Chevrolet Opala

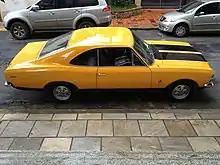
Chevrolet Opala SS 1976

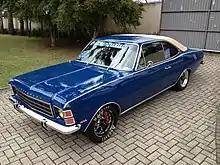
Chevrolet Opala Comodoro 1978

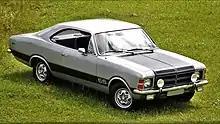
Chevrolet Opala SS 1978

Both versions came standard with front bench seats (bucket seats weren't available early in production, but were later introduced) and column-mounted shifter lever. Reverse lights, fuel tank lock, and rear valance chrome strip were available only on the "Luxo" trim level.